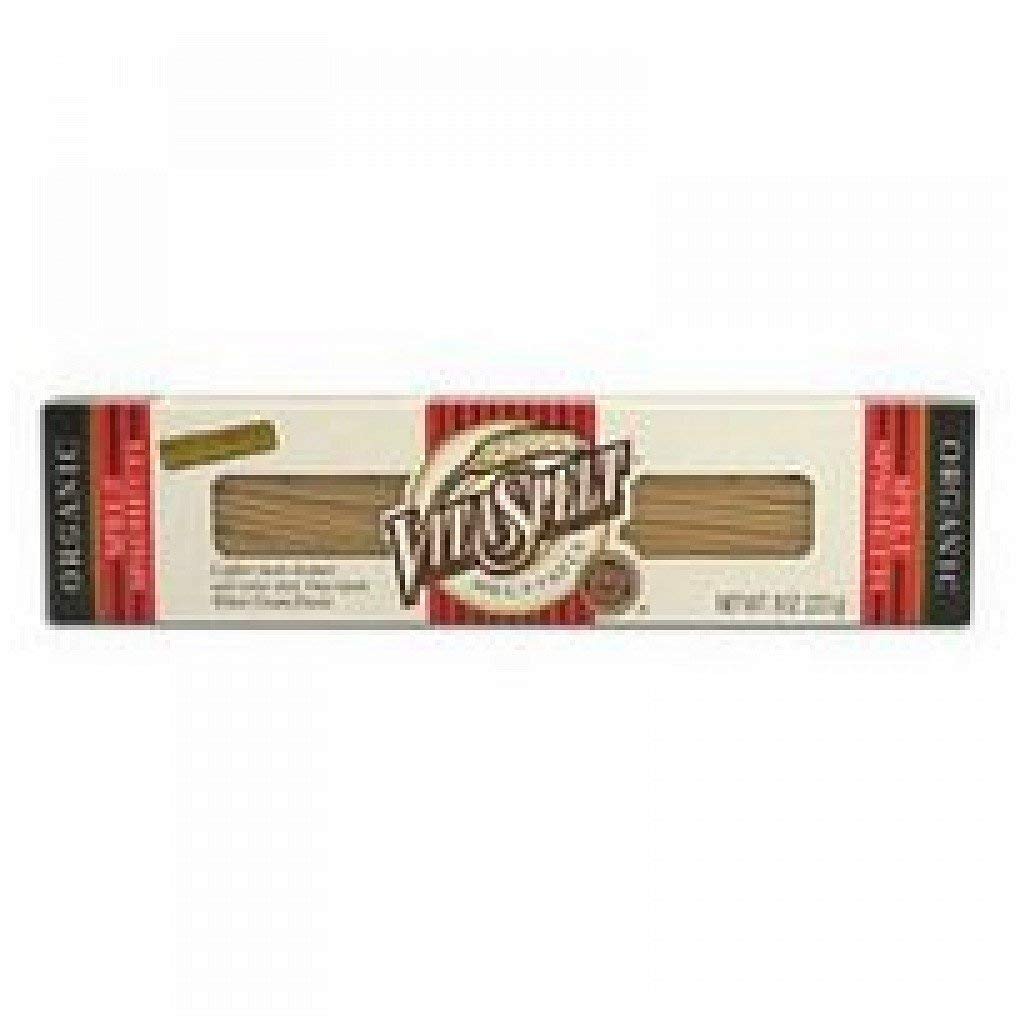
Item Name: NATURES LEGACY Organic Spelt Spaghetti, 8 OZ
Bullet Point 1: 200 calories per serving
Bullet Point 2: Certified organic
Bullet Point 3: Contains no sodium
Bullet Point 4: One 8 ounce box of nature's legacy organic spelt spaghetti
Bullet Point 5: Recyclable packaging
Product Description: Nature's legacy organic spelt spaghetti is made from wheat flour in its most natural form. Minimal processing retains more nutrients, and each serving is packed with 7 gram of protein and 2 gram of dietary fiber. We leave the protective hull on our wheat, embracing a harvesting process that doesn't require the use of pesticides. This 8-ounce box of pasta contains four 2-ounce servings of all-natural spaghetti noodles that cooks in only four to six minutes.
Value: 8.0
Unit: Ounce

Price: 39.32